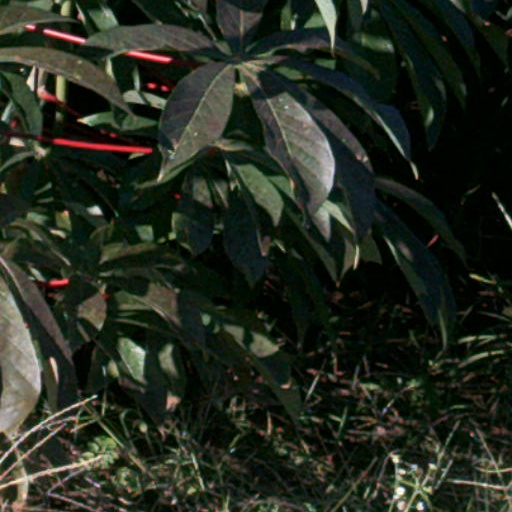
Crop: cassava